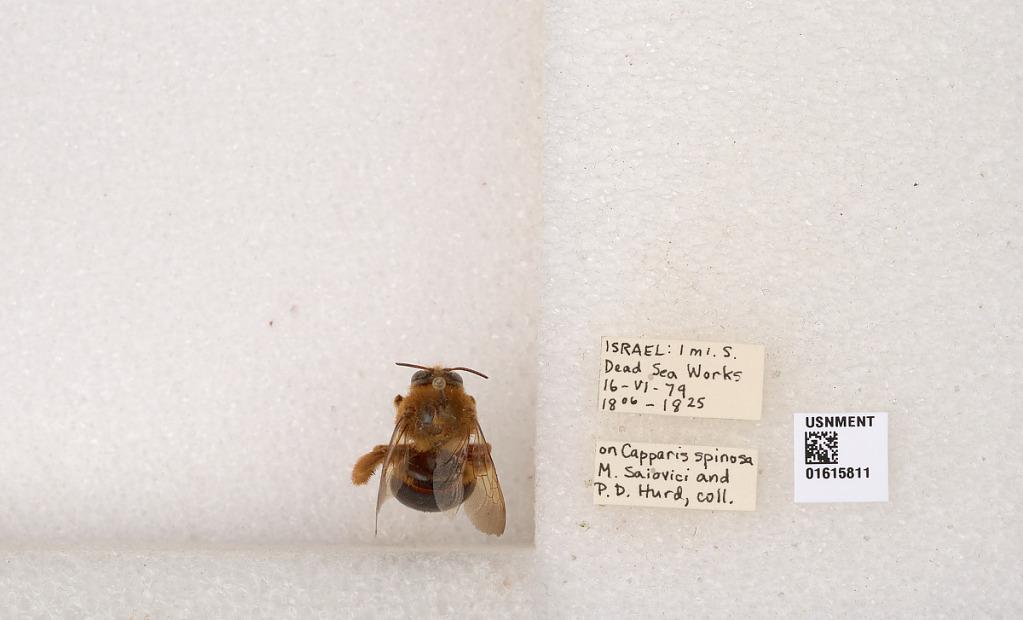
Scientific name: Xylocopa (Proxylocopa) rufa Friese
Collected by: W. Ruthn. & P. Hurd
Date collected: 1979-6-16
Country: Israel
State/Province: Southern
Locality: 1 mi. S. Dead Sea Works